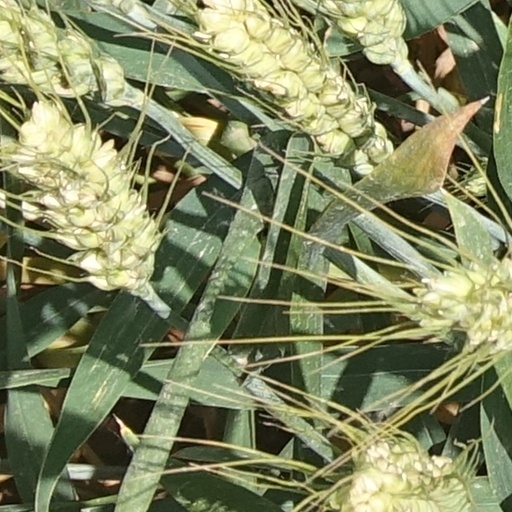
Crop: wheat